Ernest Thesiger

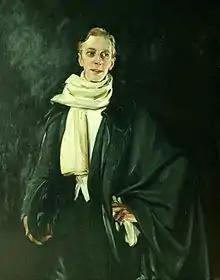
Portrait of Thesiger by William Ranken, Manchester City Galleries

Ernest Thesiger was born 15 January 1879 in London. He was the third of four children of Hon. Sir Edward Peirson Thesiger (1842–1928), KCB, Clerk Assistant to Parliament, and Georgina Mary, daughter of William Bruce Stopford Sackville, of Drayton House, Thrapston, Northamptonshire, of the family of the Earl of Courtown. He was the grandson of the 1st Lord Chelmsford, first cousin once removed of the explorer and author Wilfred Thesiger (1910–2003), and the nephew of the 2nd Lord Chelmsford.